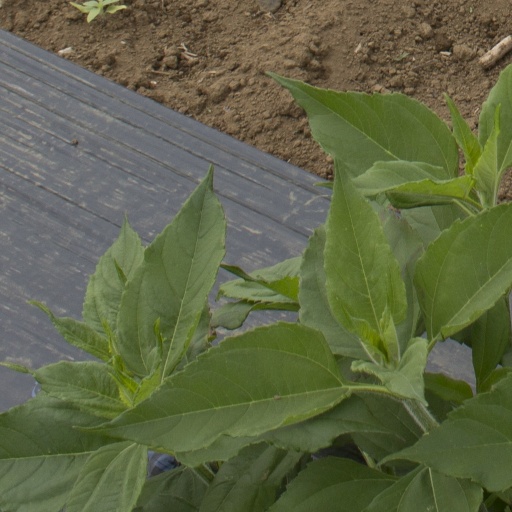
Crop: Jerusalem artichoke